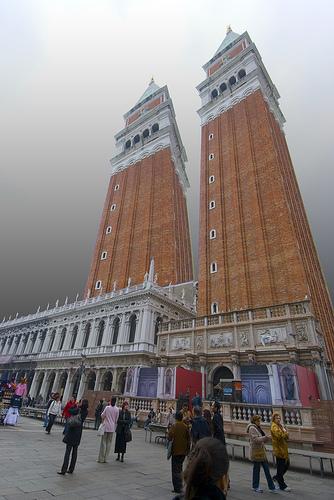
Weather: foggy or hazy